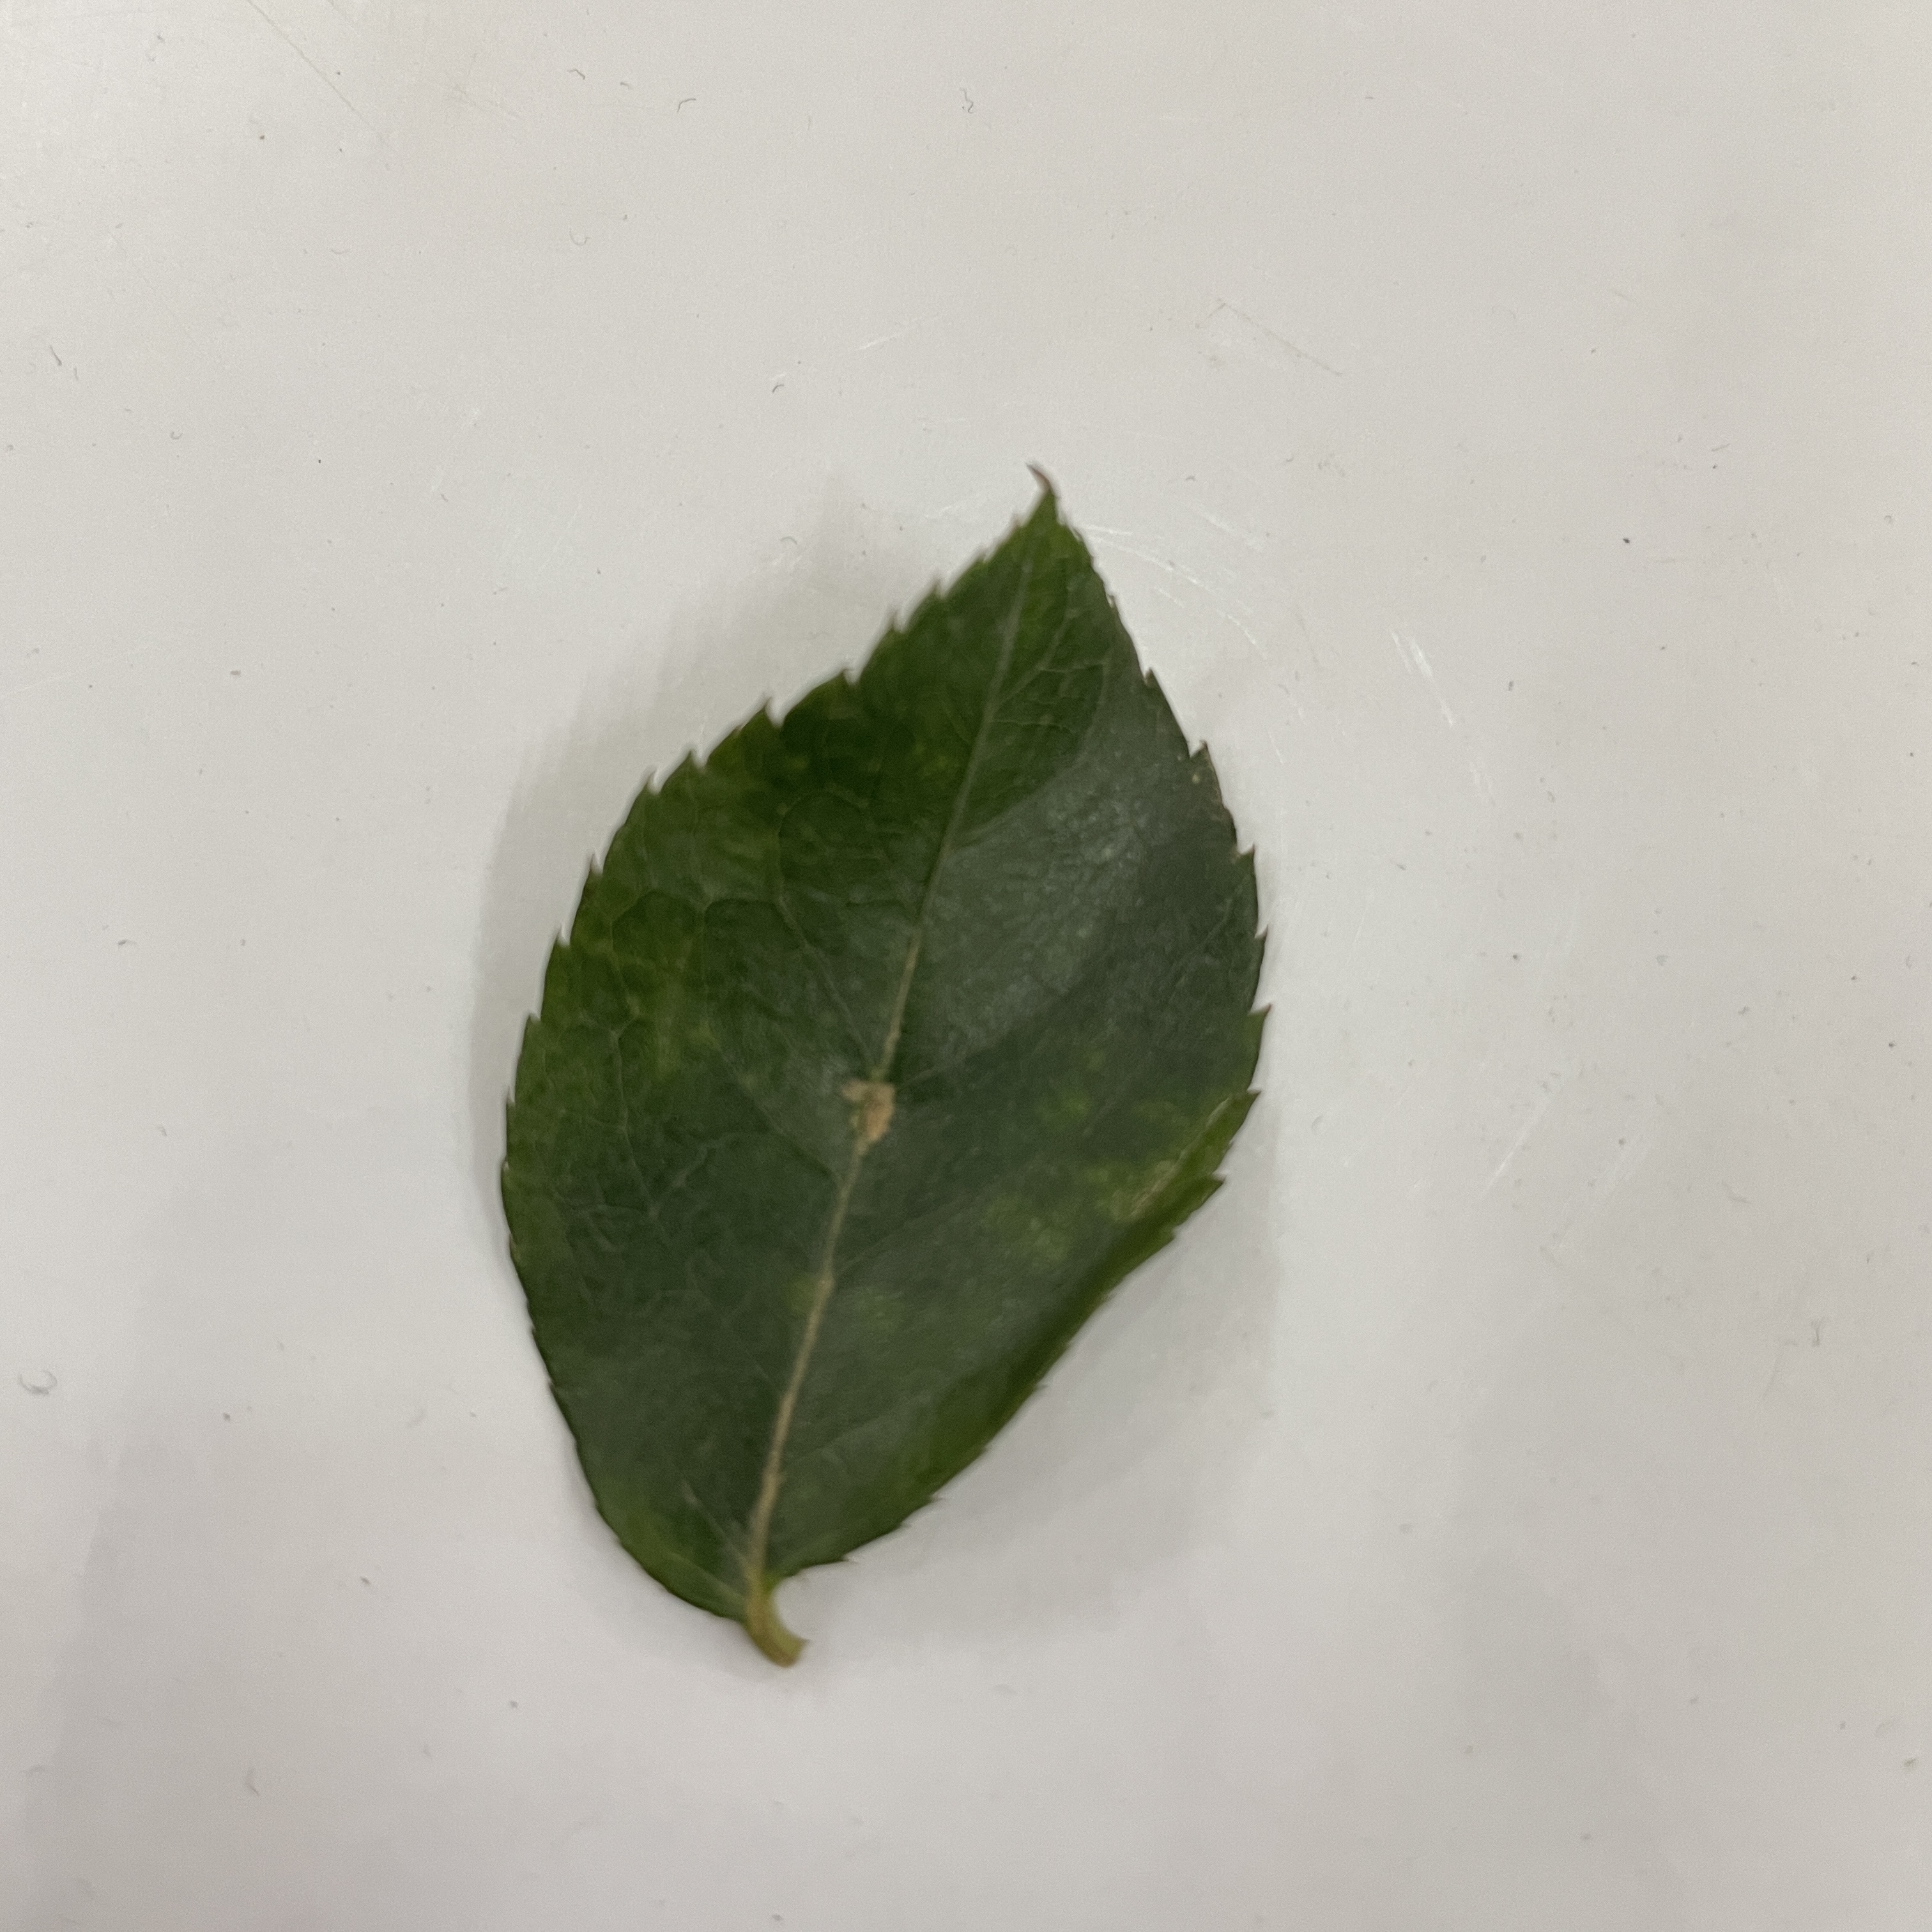
Label: Healthy Leaf